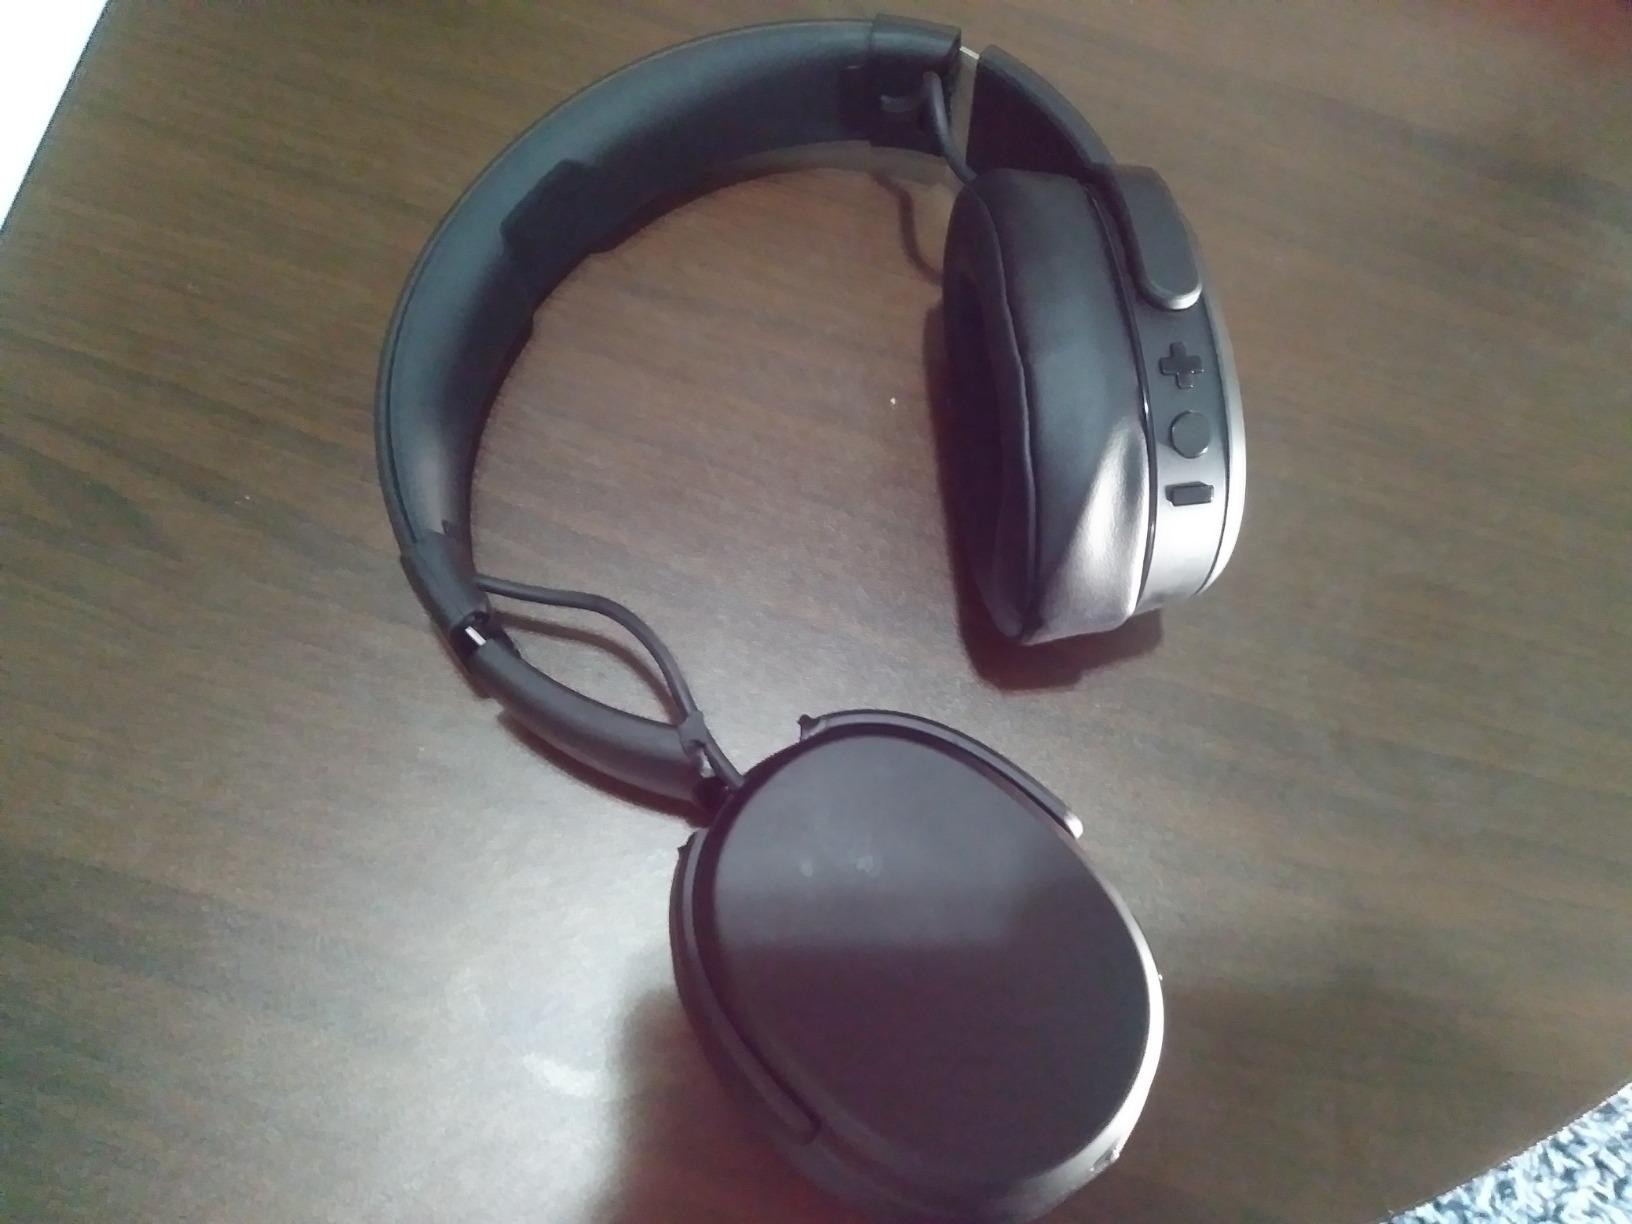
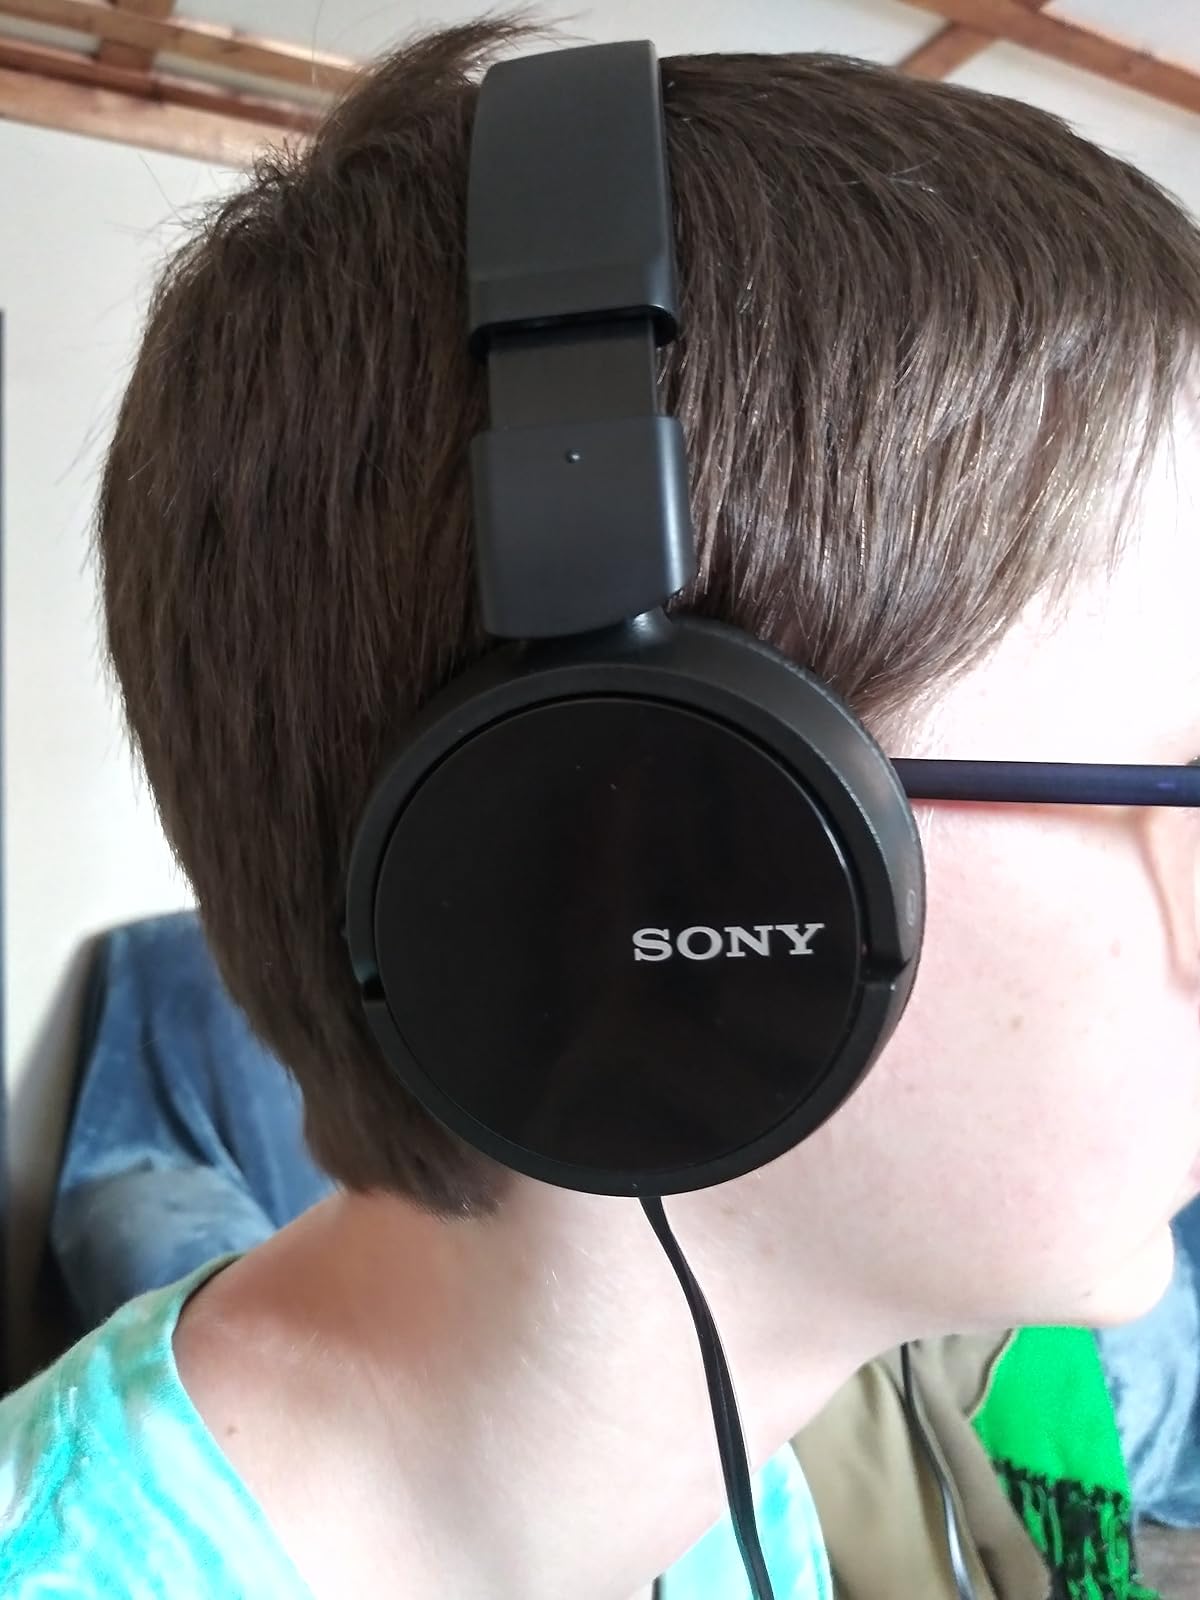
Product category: headphones
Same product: no